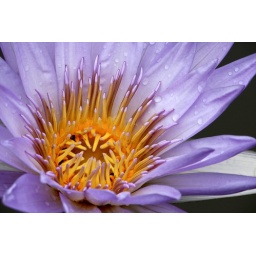
Beautiful water lily in roma street parklands, Brisbane, Australia.